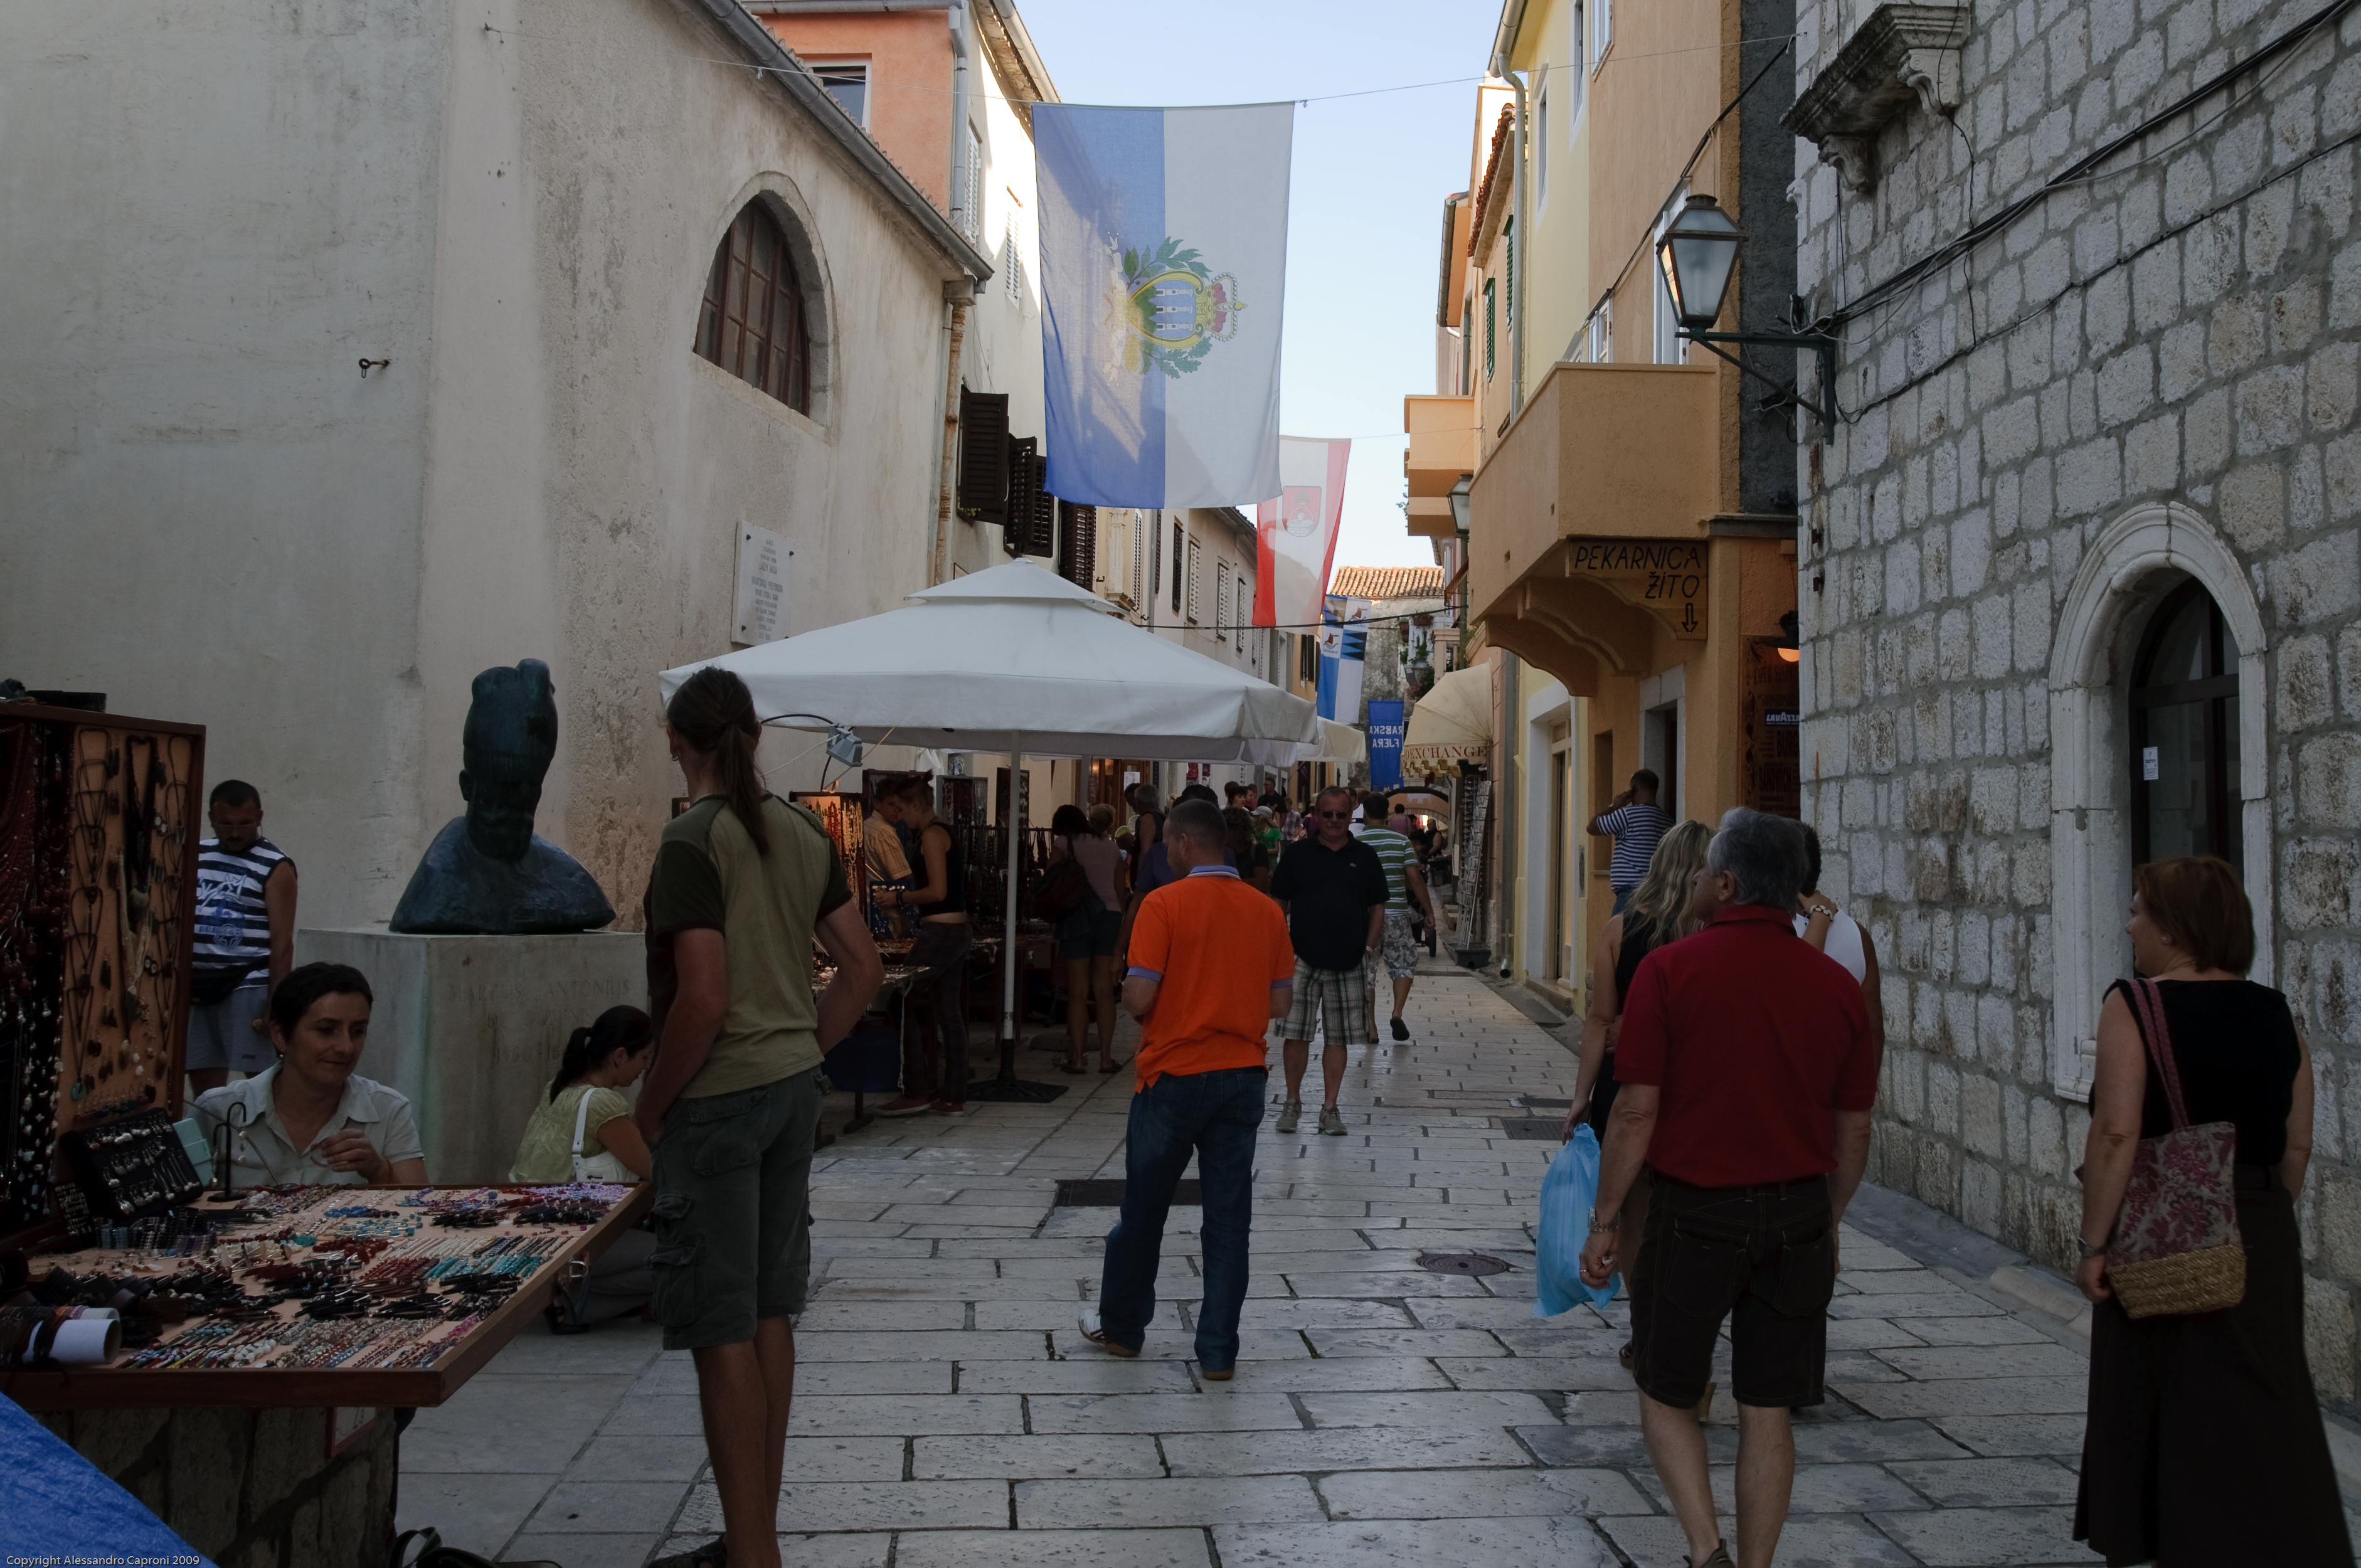
road, street, town, city, market, nikon, tourism, public space, croatia, temple, infrastructure, hvratska, rab, d300, neighbourhood, human settlement